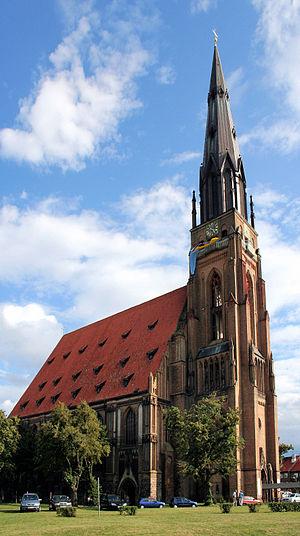
Cet article recense les églises les plus hautes.